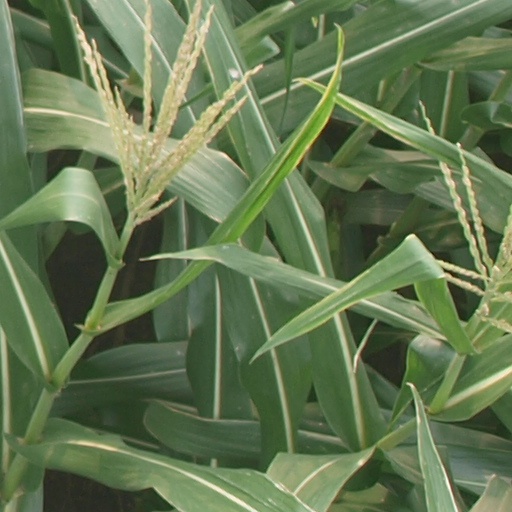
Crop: maize; corn